Answer in natural language. Consider the 3D positions of the objects in the scene and not just the 2D positions in the image. Is the centerpoint of  modular shelving unit in blue at a higher height than twotiered metal cart? Choose between the following options: no or yes
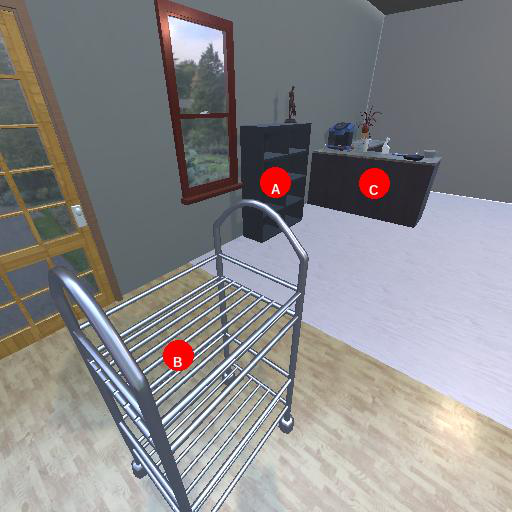
<answer>yes</answer>